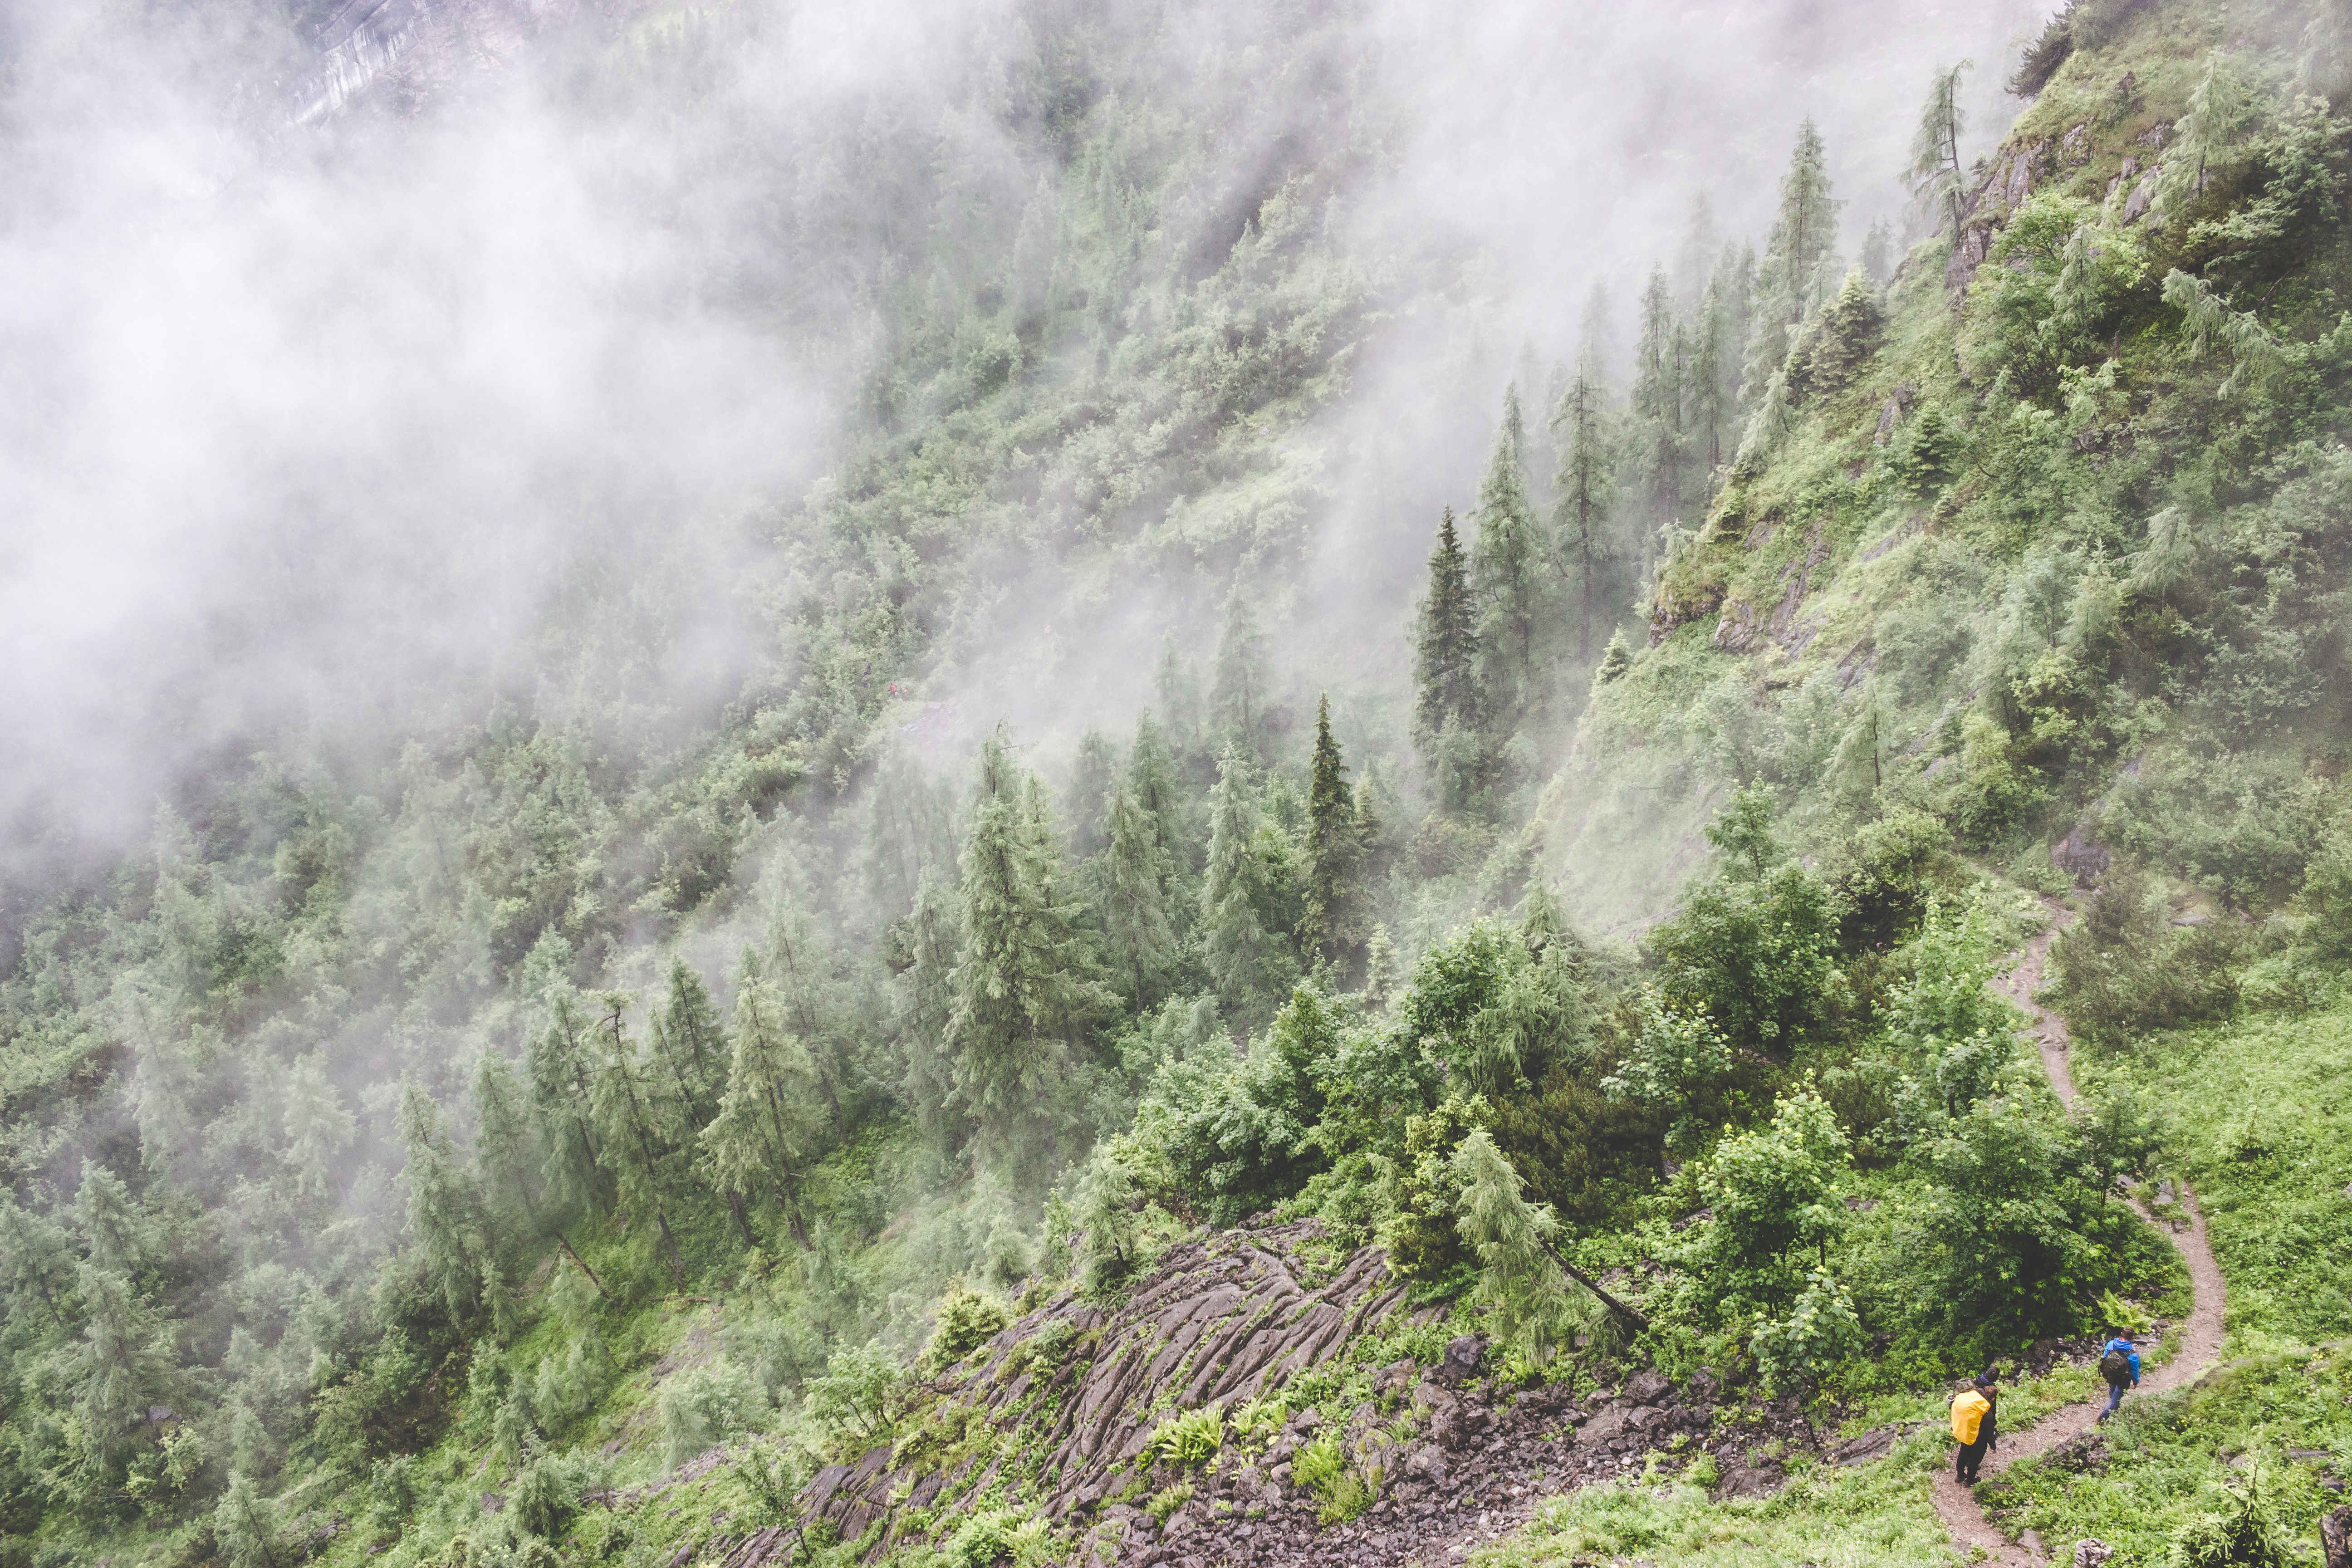
tree, forest, wilderness, mountain, cloud, fog, hiking, valley, mountain range, weather, terrain, ridge, rainforest, water feature, ecosystem, atmospheric phenomenon, mountainous landforms, geological phenomenon